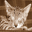
Label: cat